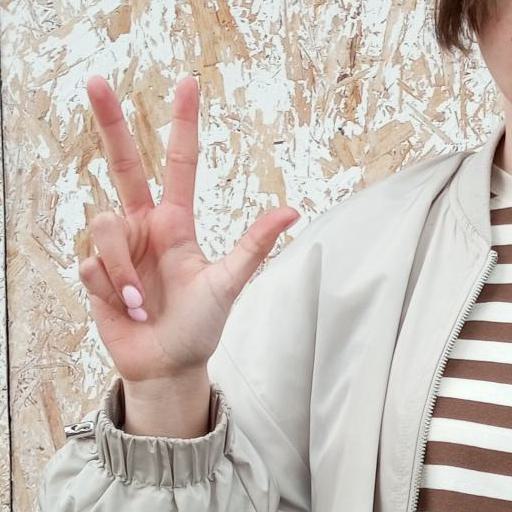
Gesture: three2